Fanny Brice

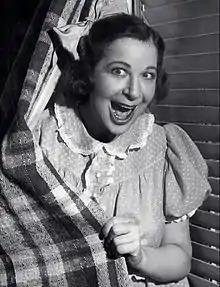
Brice in the role of Baby Snooks, 1940

Brice's first radio show was the "Philco Hour" in February 1930. Brice's first regular radio show was probably "The Chase and Sanborn Hour", a 30-minute program which ran on Wednesday nights at 8 pm in 1933.